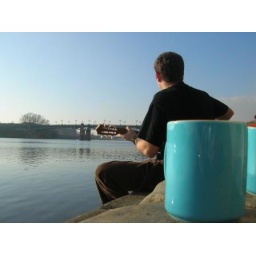
Sitting by the water playing guitar on a summer's day in Toulouse.